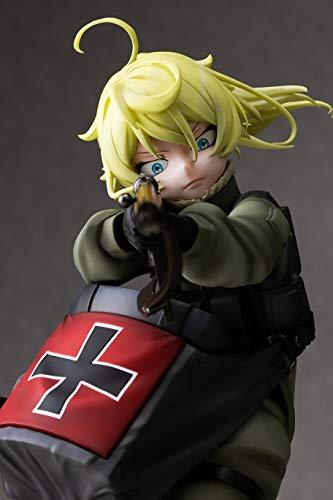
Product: Pulchra The Saga of Tanya The Evil: Tanya Von Degurechaff 1: 7 Scale PVC Figure
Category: Toys & Games | Collectible Toys | Statues, Bobbleheads & Busts | Statues
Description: Tanya is featured here aiming her rifle with her signature crazed expression.
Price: $224.99
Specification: ProductDimensions:4x3x7.4inches|ItemWeight:1.54pounds|ShippingWeight:1.54pounds(Viewshippingratesandpolicies)|ASIN:B07NDXK4SK|Itemmodelnumber:JAN198012|Manufacturerrecommendedage:15yearsandup